Avilés International Cinema and Architecture Festival

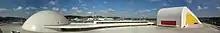
Centro Niemeyer

Cinema, conferences, performances, children workshop, micro-films contest and ball dance are the activities of the FICARQ